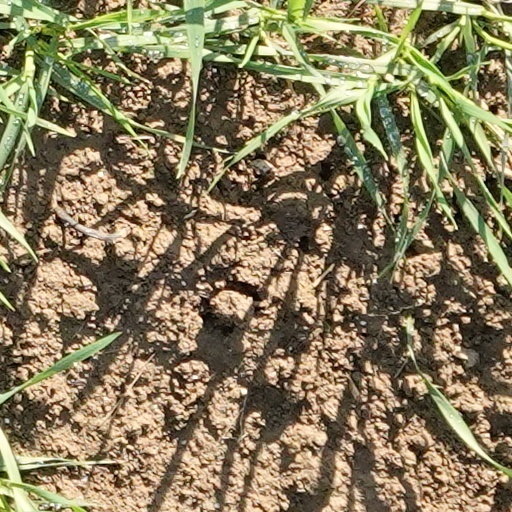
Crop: wheat